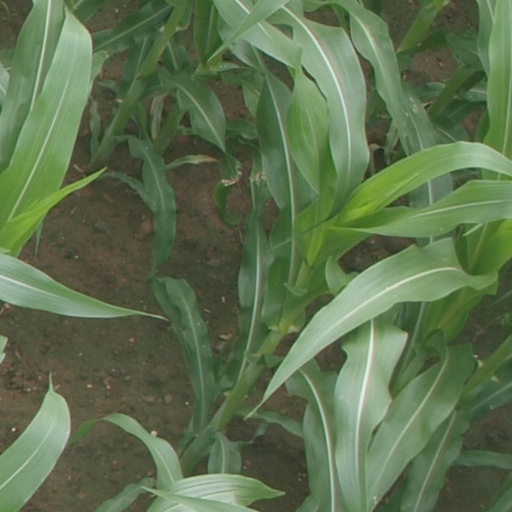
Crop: maize; corn